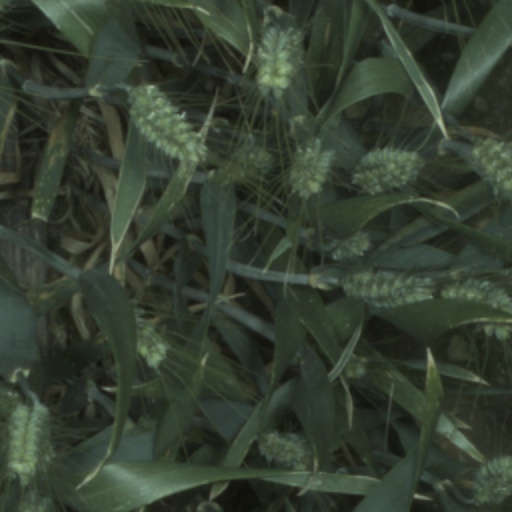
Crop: wheat